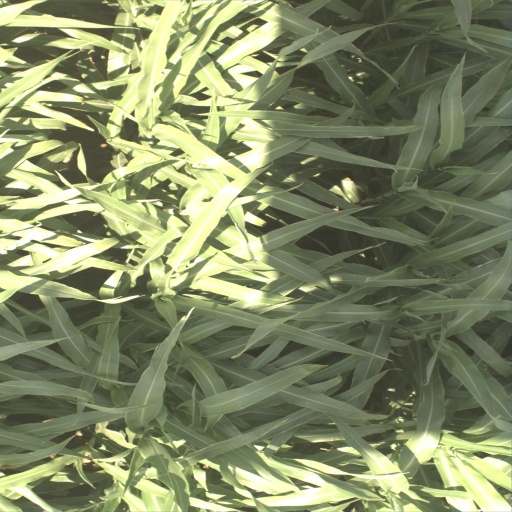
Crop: sorghum